Transport in Vienna

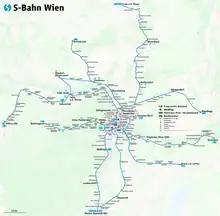
Map of the complete S-Bahn system

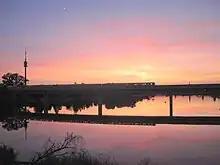
U-Bahn train over Old Danube

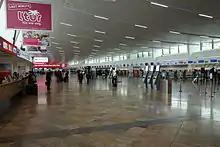
Vienna International Airport

Vienna has an extensive transport system that includes roads, railways, trams, metro, and buses.